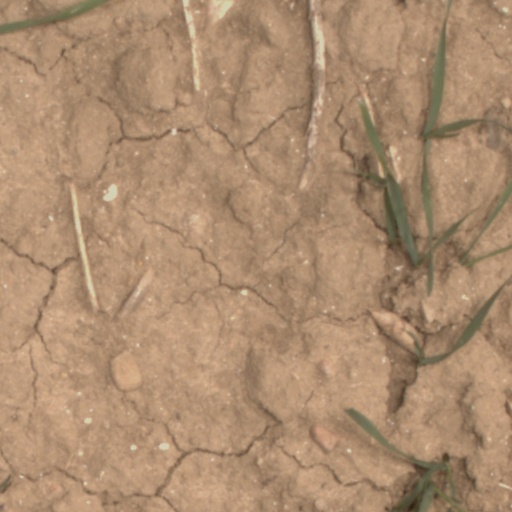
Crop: wheat